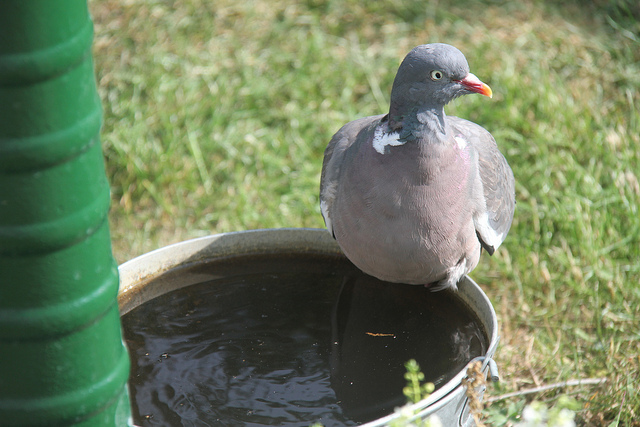
user: Given an image and a question. Answer the question in a short answer. Question: Is that a pigeon or a duck? Short Answer:
assistant: pigeon